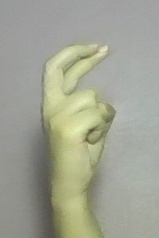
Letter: zay